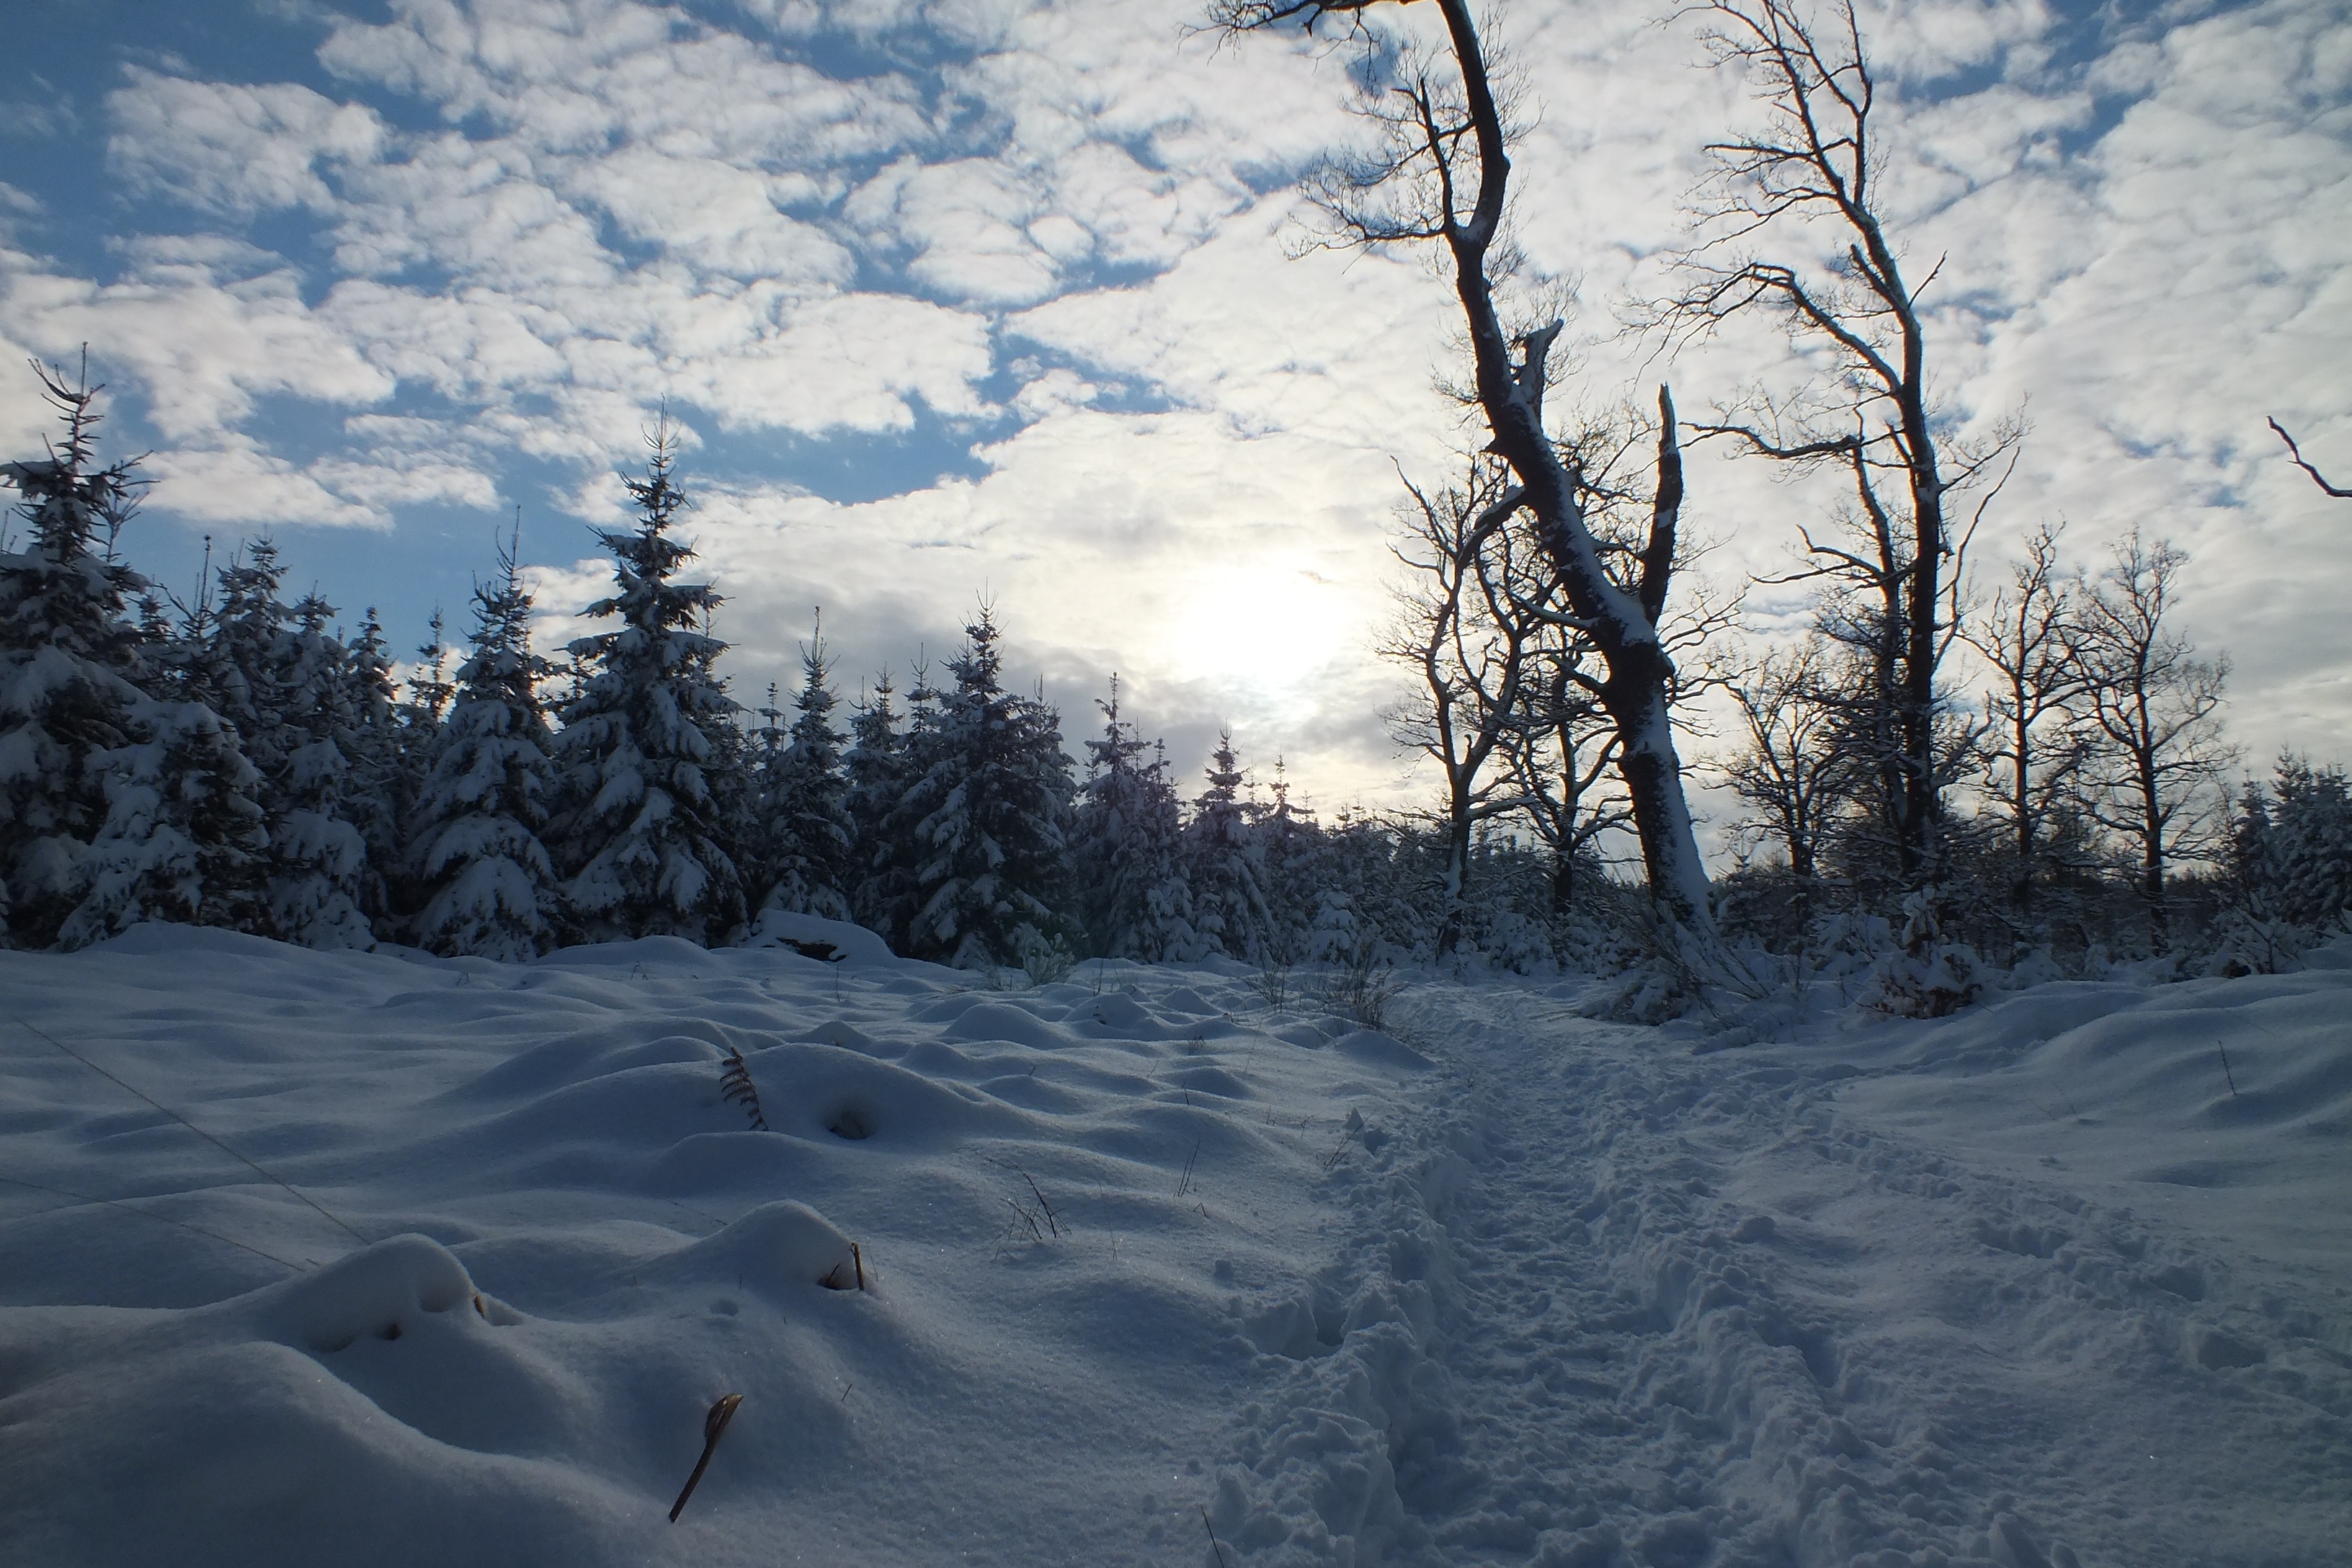
landscape, tree, forest, mountain, snow, winter, sun, trail, frost, mountain range, evening, weather, season, freezing, geological phenomenon, hertogenwald